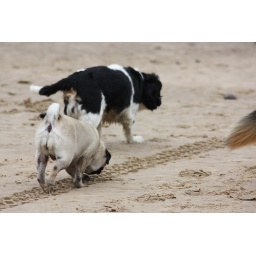
A day on the Freshfields near Liverpool with our inlaws, their dog Jas and our spaniel (Maggie) and pug (Parker).